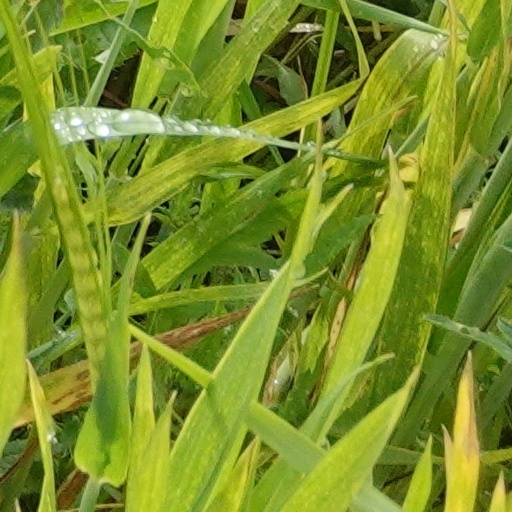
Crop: wheat